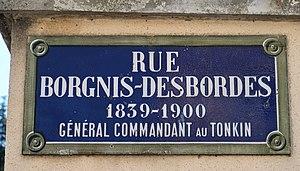
Plaque de la rue Borgnis-Desbordes à Versailles (Yvelines).
Gustave Borgnis-Desbordes, né à Provins le 22 octobre 1839 et décédé à Hanoï le 18 juillet 1900, est un général de division français. Il a participé à la conquête coloniale française, notamment en Cochinchine et au Soudan français.